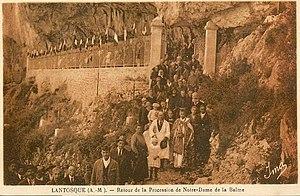
Retour de la procession, des pénitents blancs et des villageois, de Notre Dame de la Balma.Lantosque
Lantosque est une commune française située dans le département des Alpes-Maritimes, en région Provence-Alpes-Côte d'Azur.